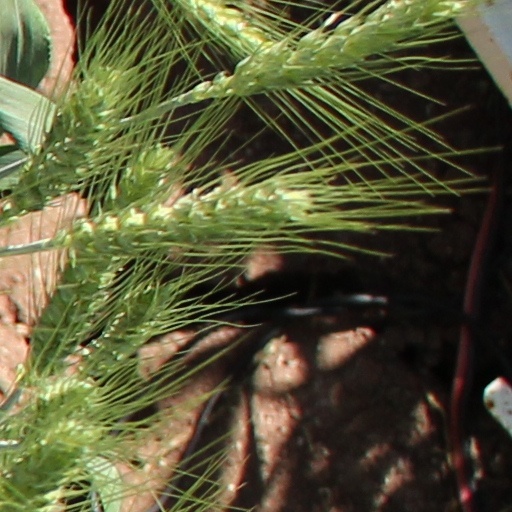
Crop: wheat